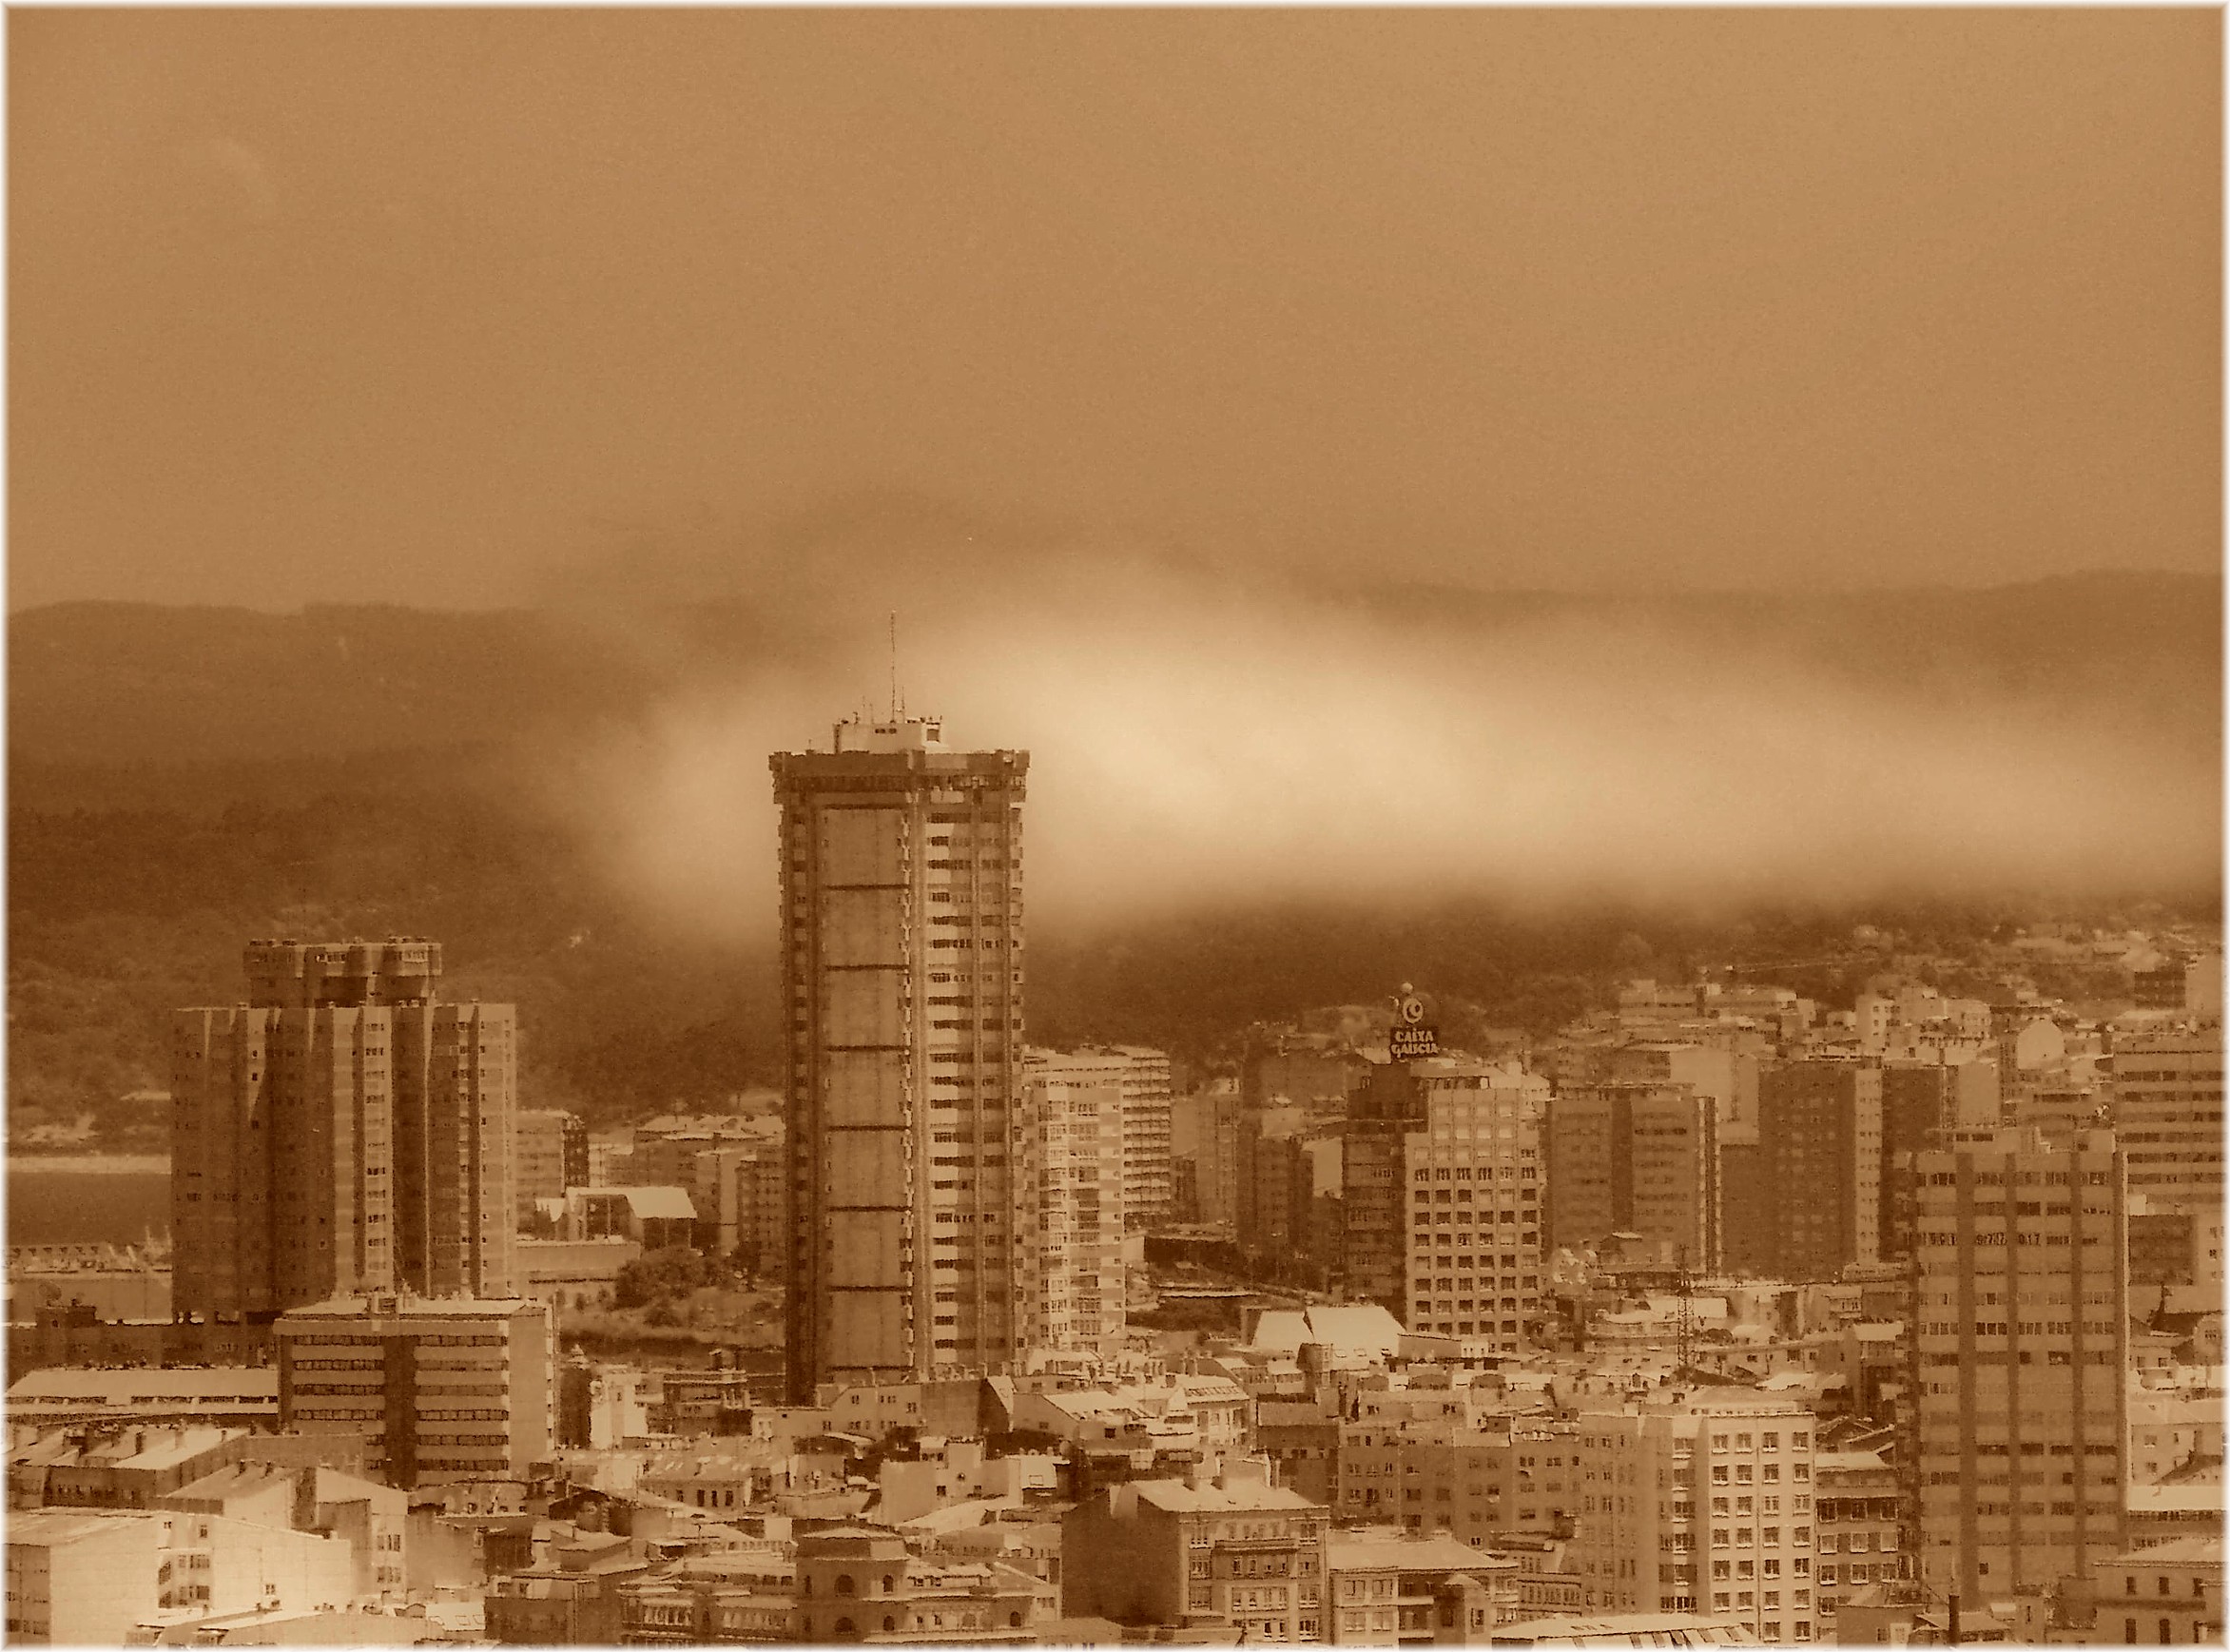
horizon, black and white, skyline, city, skyscraper, cityscape, europe, haze, tower block, spain, galicia, ciudad, cidade, galiza, acoru a, coru a, atmospheric phenomenon, human settlement